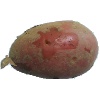
Label: red_potato